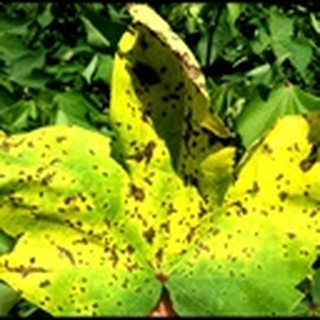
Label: cotton_bacterial_blight